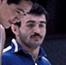
Age: 23